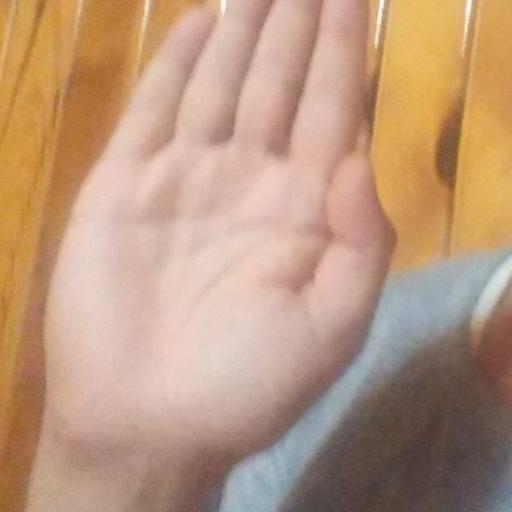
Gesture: stop